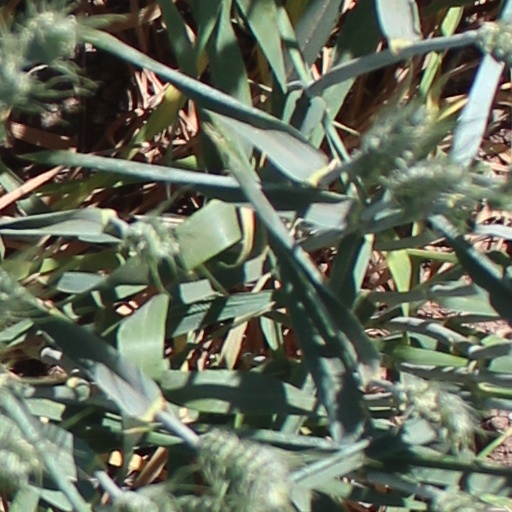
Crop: wheat